Against Their Will (Polyan book)

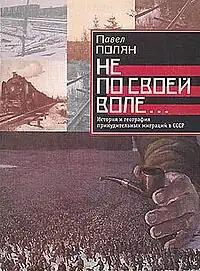
Book cover: Joseph Stalin's arm, holding his famous pipe, casually herds people

Against Their Will... The History and Geography of Forced Migrations in the USSR is a historical research book by Pavel Polyan (2001), published by the Memorial society. It is the first comprehensive study of all massive-scale forced migrations within the Soviet Union. The book is based on published materials and archival data made public. It contains numerous summary tables.